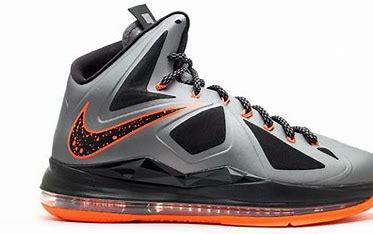
Brand: Nike
Model: Lebron 10